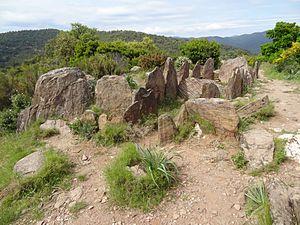
Dolmen de Gaoutabry (Inscrit) This building is indexed in the Base Mérimée, a database of architectural heritage maintained by the French Ministry of Culture,
Le dolmen de Gaoutabry ou de Gauttobry est un monument mégalithique français situé dans la commune de La Londe-les-Maures.